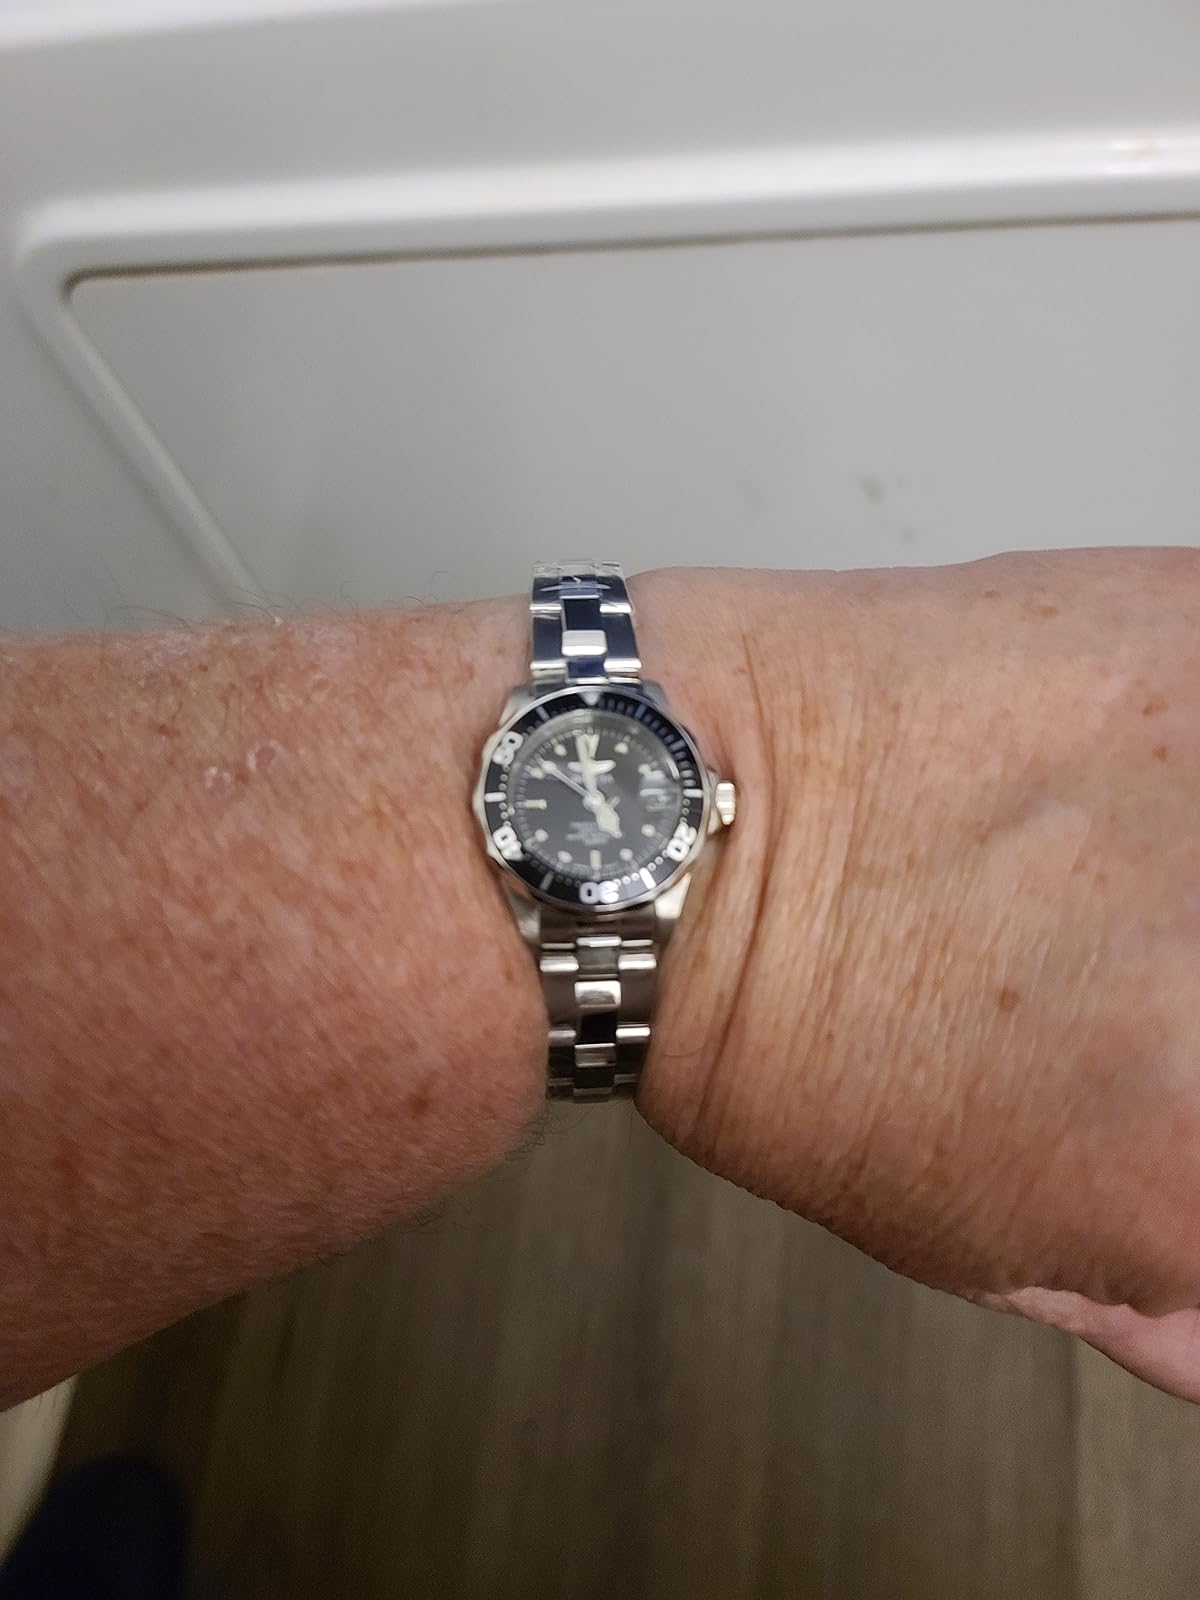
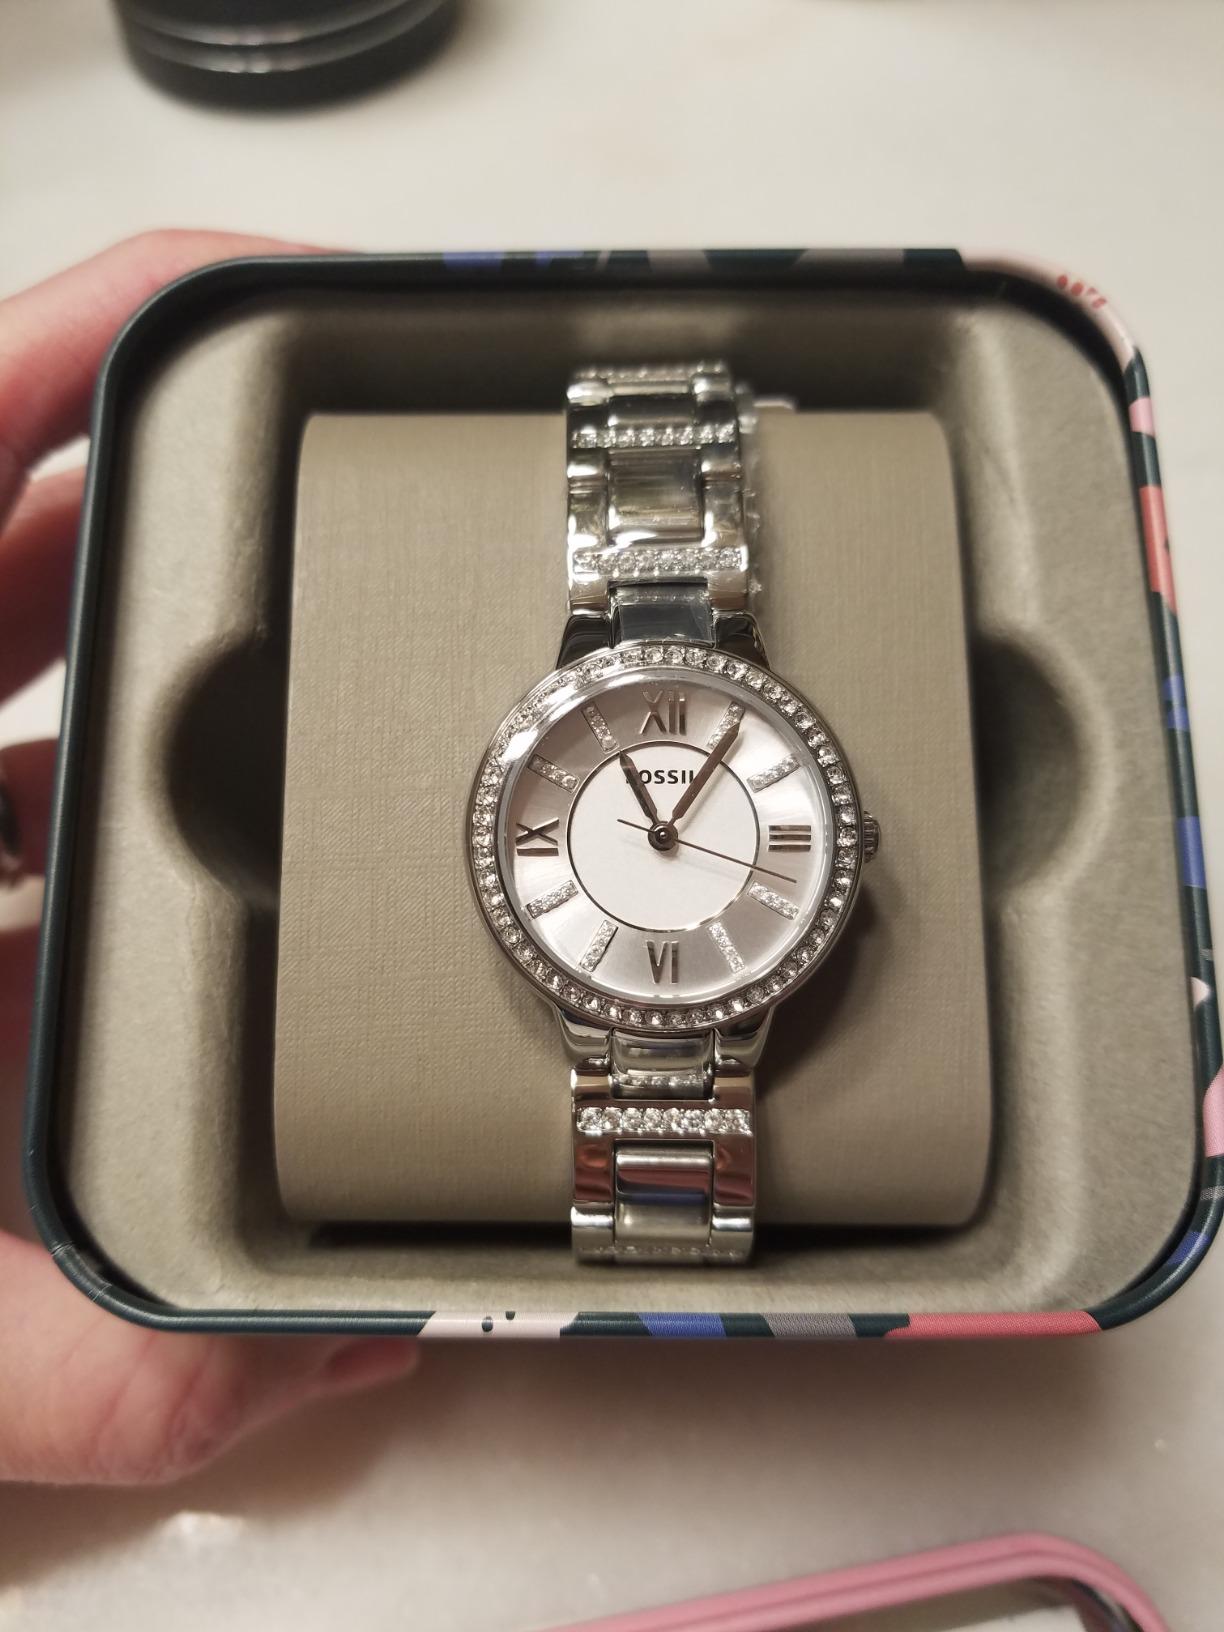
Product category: accessories_watch
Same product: no